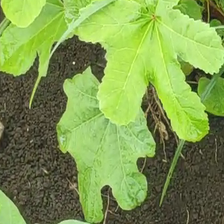
Weed species: Little_Mallow(Malva parviflora)